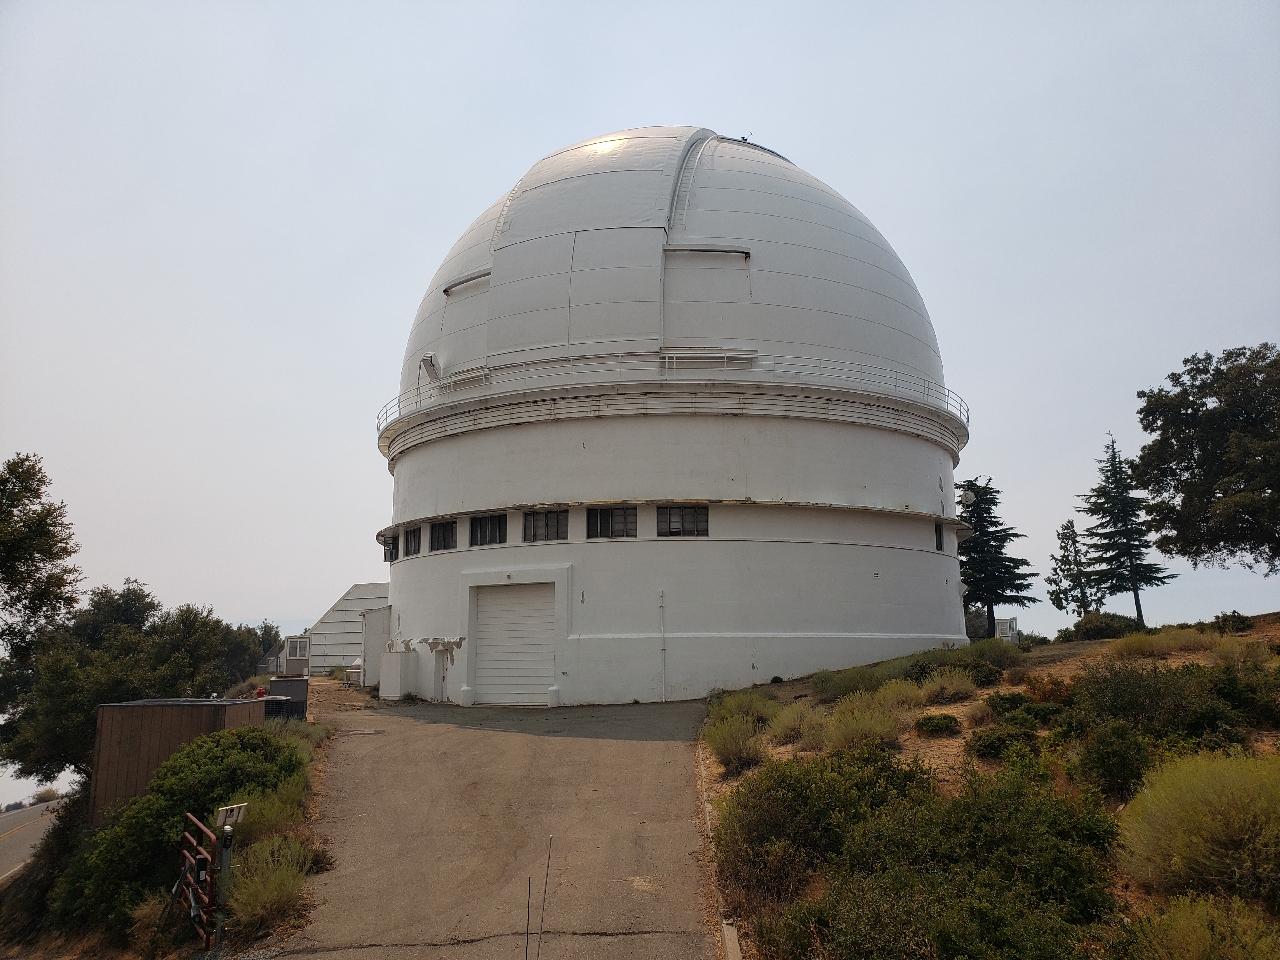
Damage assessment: no_damage